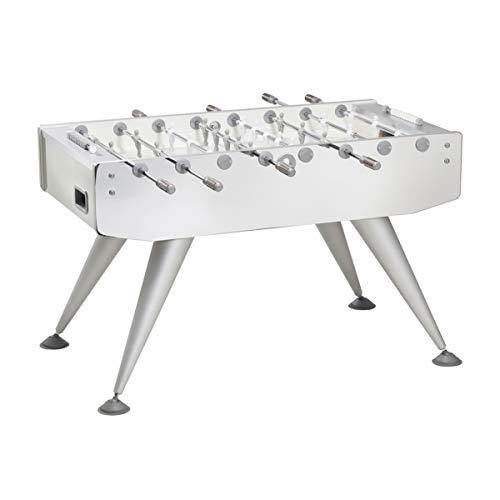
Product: Garlando Mirror Image Foosball Table
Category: Sports & Outdoors | Sports & Fitness | Leisure Sports & Game Room | Arcade & Table Games | Foosball | Foosball Tables
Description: HDP High Density Polymer legs strengthened with fiberglass.
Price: $1,899.98
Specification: Shipping Weight: 200 pounds (View shipping rates and policies)|ASIN: B07SZ9J7Y1|    #451    in Foosball Tables